Adoration of the Kings (David)

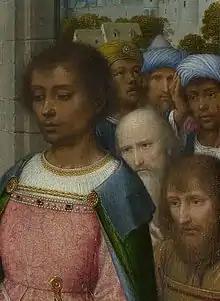
Detail of the heads at right

For all the known history of the painting it has been together with the NG 1078 "Lamentation", but this goes no further back than early 19th-century London. Whether the two originally formed part of the same polyptych is not quite certain, but it seems most likely. The "Lamentation" is some 3 cm larger in both dimensions, and its underdrawing "is inconsistent in style and some parts can be reconciled with the underdrawing of the "Adoration"", but others not. In the two panels the figures are about the same size, and the horizons at the same level, and no other panels of these dimensions are attributed to David or his workshop. Both are planed down at the back, and may originally have been painted on both sides, as parts of the wings of an altarpiece on the Life of Christ or Life of the Virgin, with a central panel about four times the size of these ones.